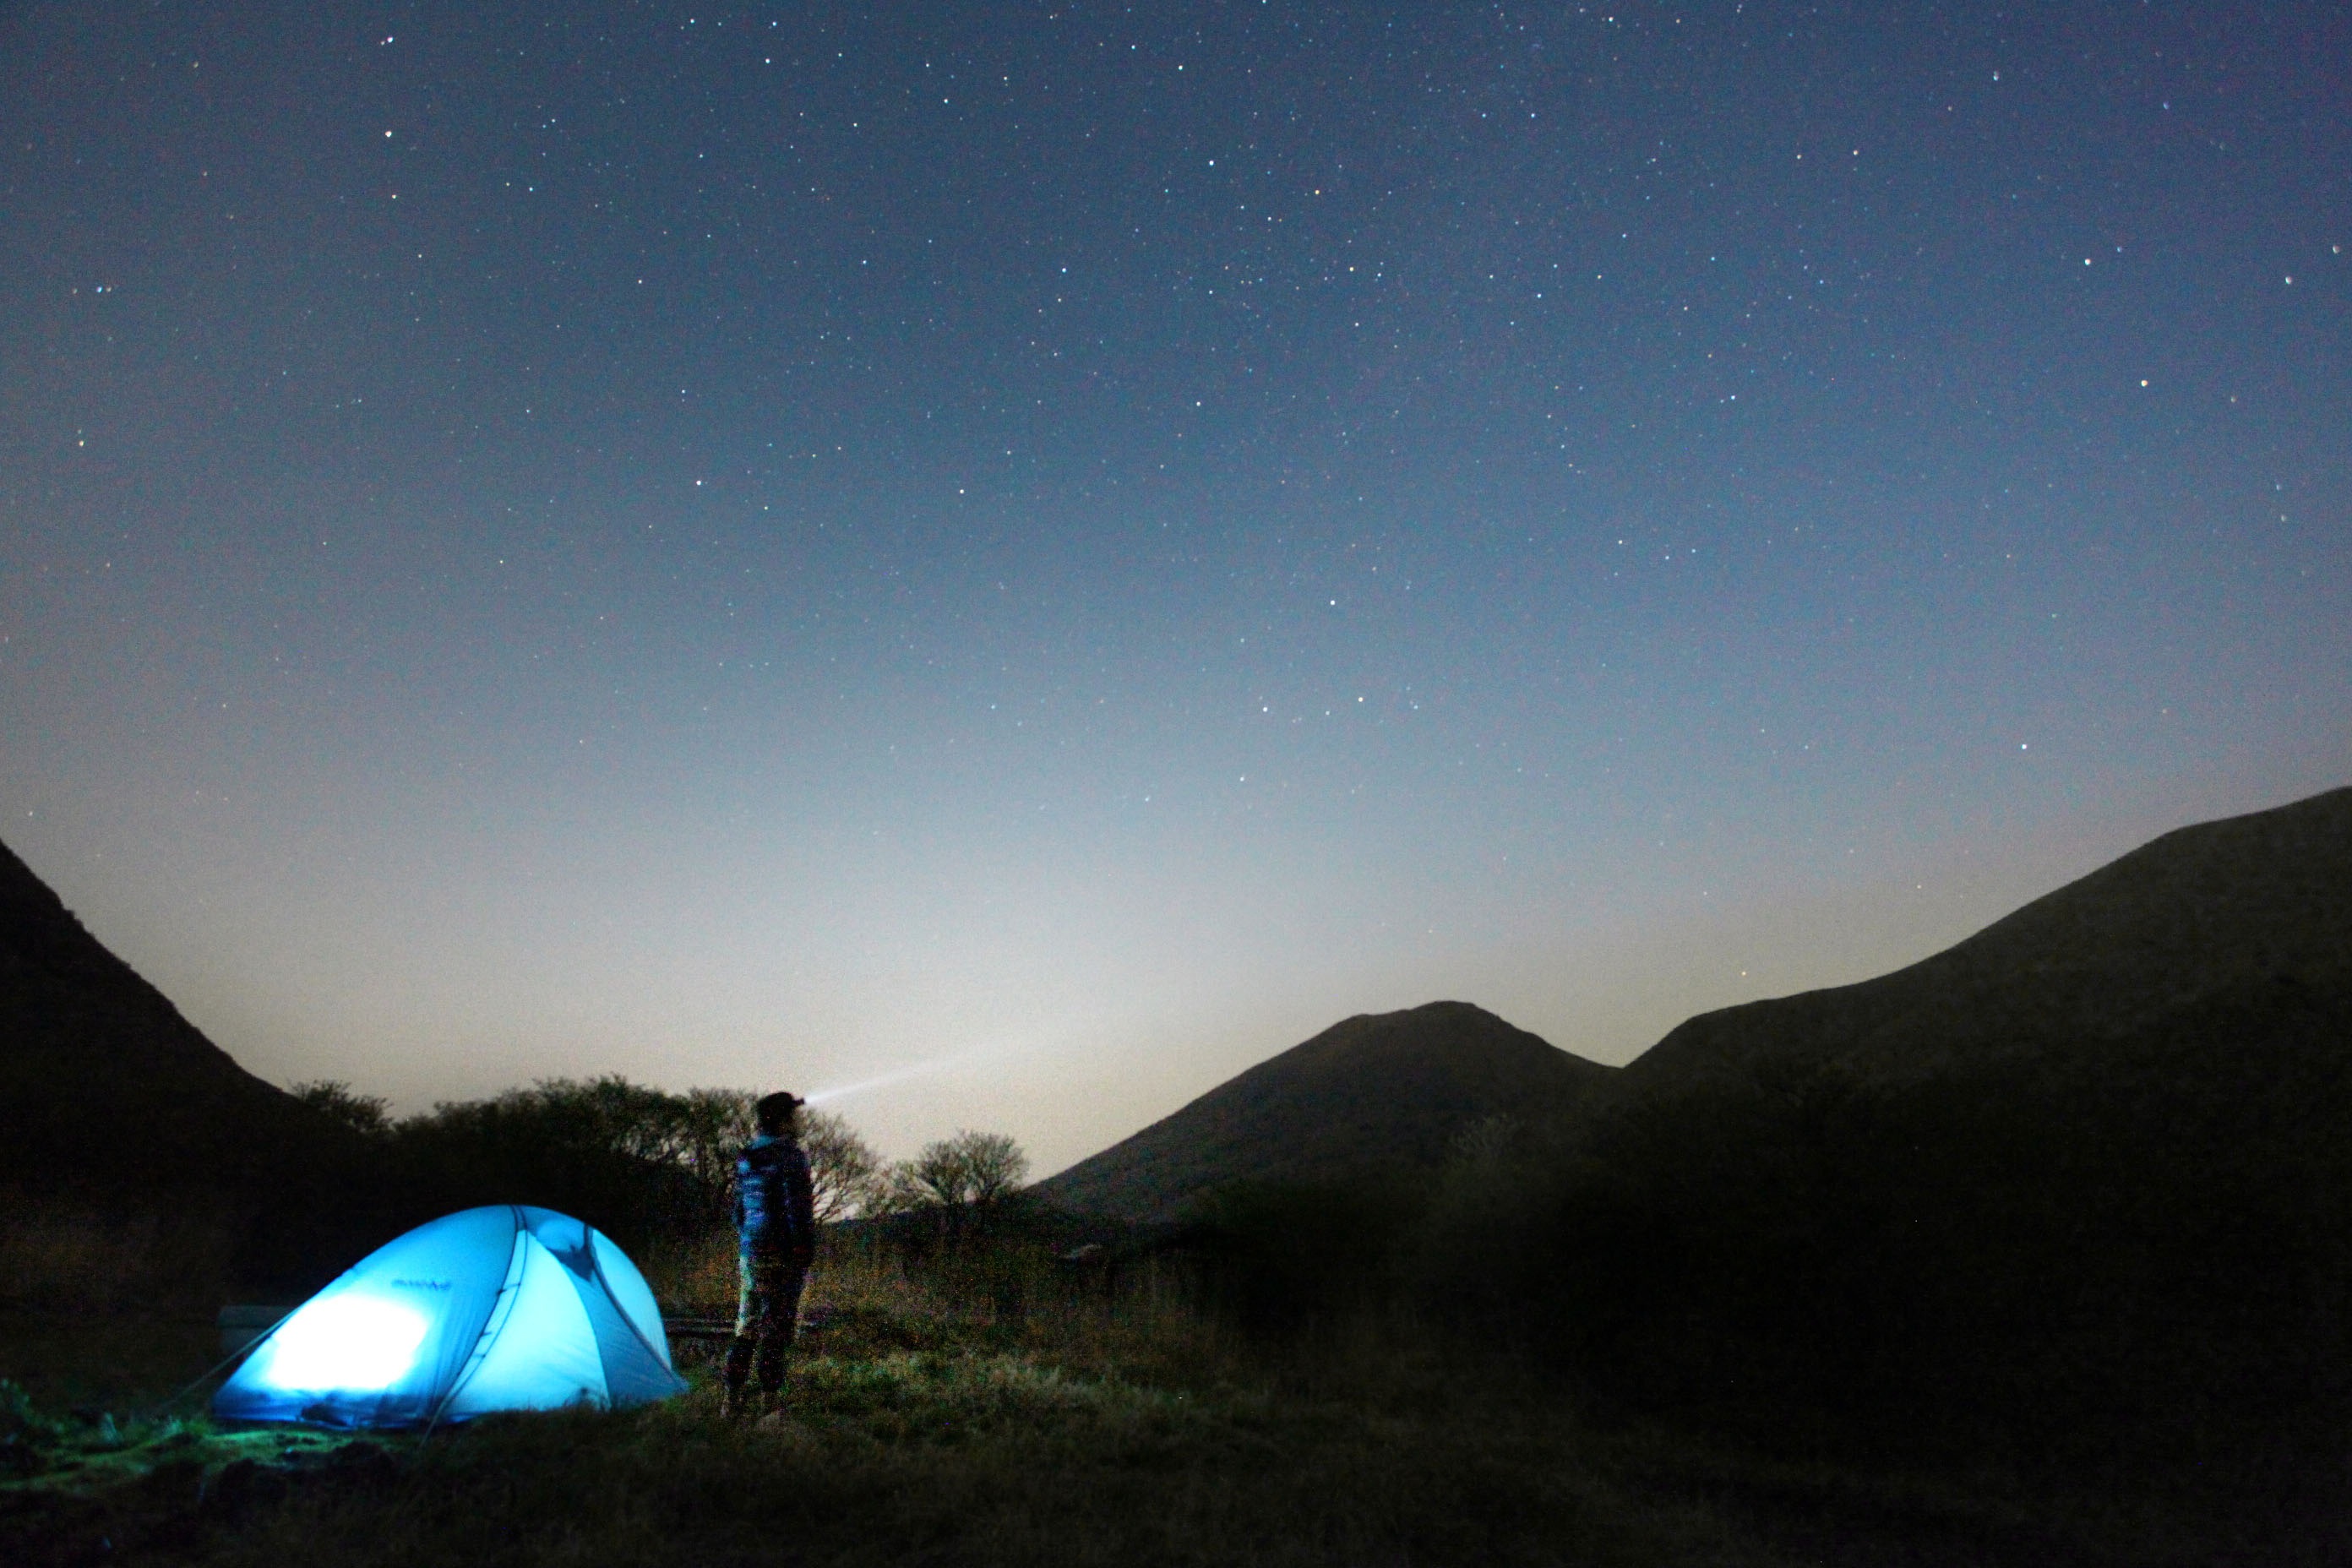
mountain, sky, night, star, mountain range, natural, mountain climbing, night sky, aurora, tent, moonlight, trekking, astronomical object, kusumi, kuju, bougazl, weifang months vine, tent per night, atmosphere of earth, mountainous landforms